St. Ignace, Michigan

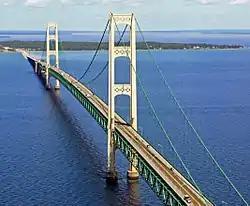
Mackinac Bridge, Mackinaw City to St. Ignace

Two ferry companies (Shepler's Ferry and Mackinac Island Ferry Company) operate out of Saint Ignace, connecting tourists and commuters to Mackinac Island.